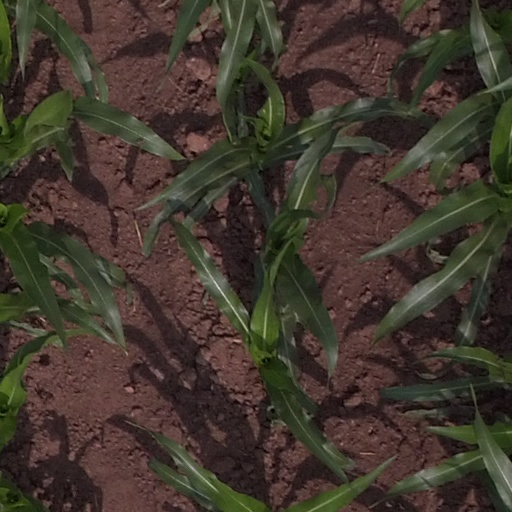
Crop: maize; corn